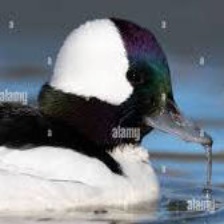
Species: BUFFLEHEAD
Scientific name: BUCEPHALA ALBEOLA
ImageNet parent category: drake